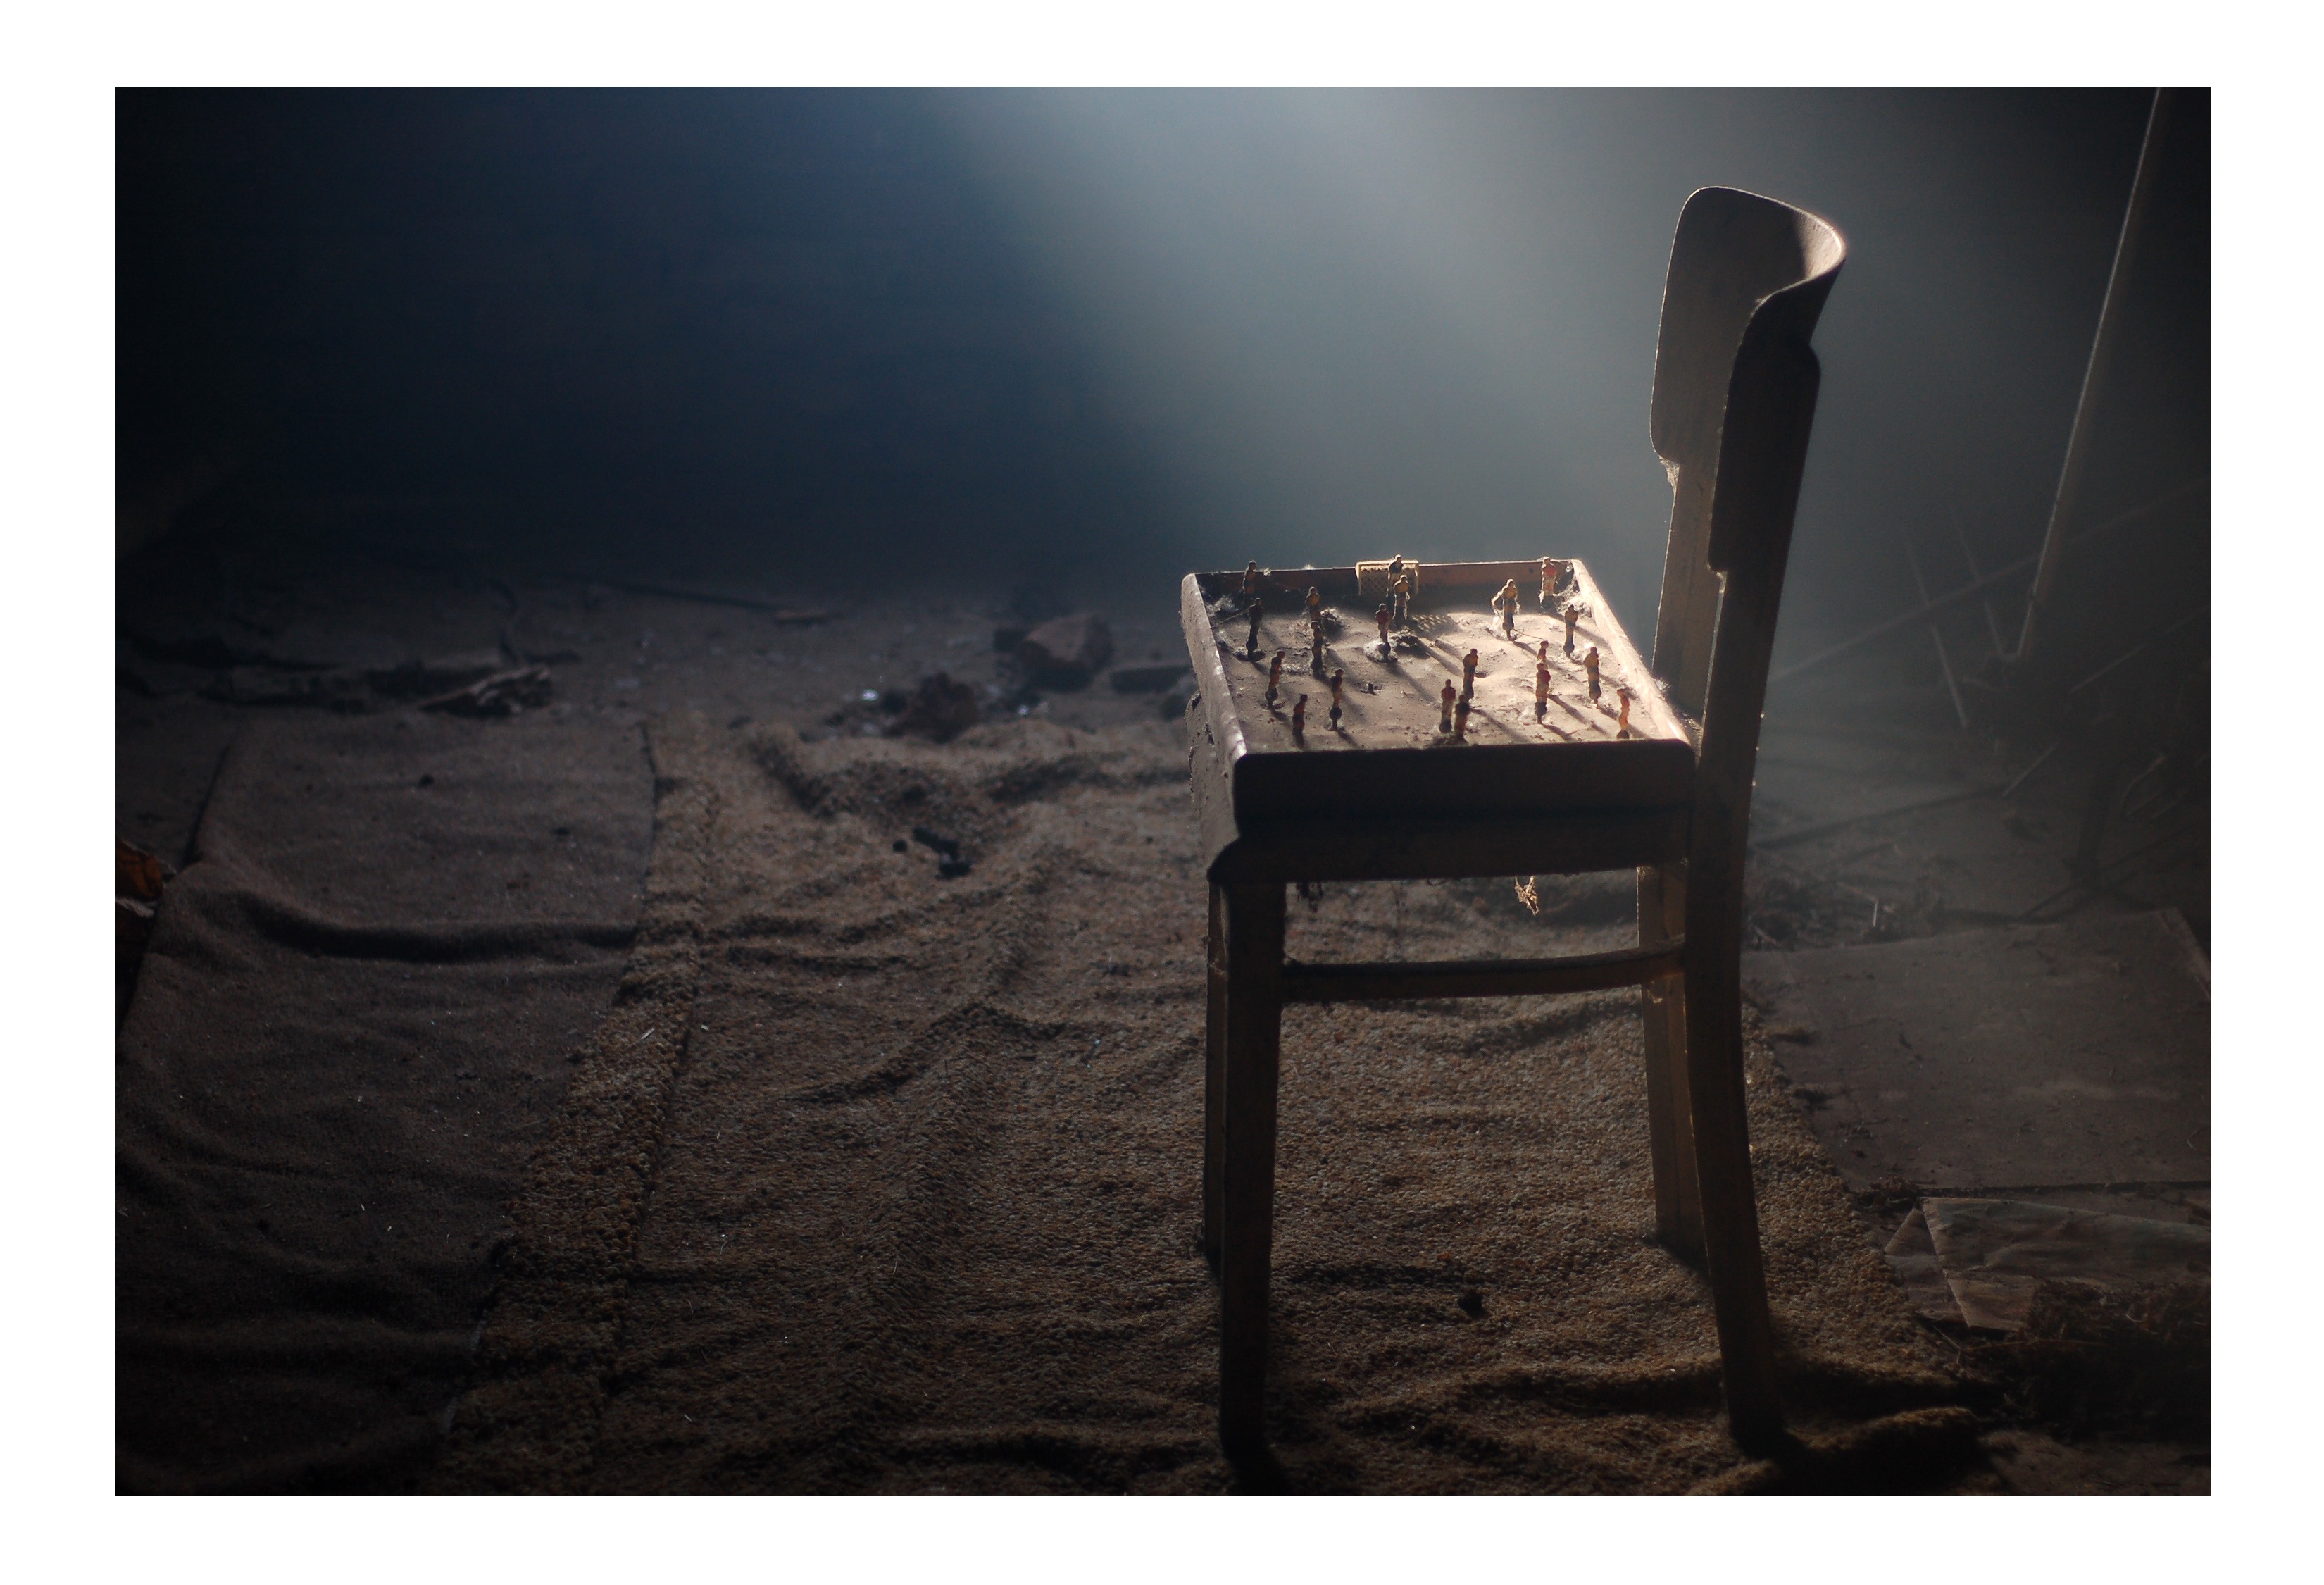
table, wood, chair, furniture, memories, melancholy